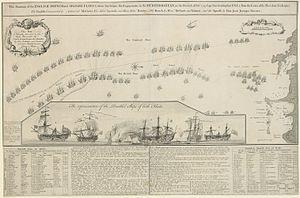
Gravure anglaise présentant la bataille devant Toulon en 1744 avec un résumé de l'action et l'état des vaisseaux les plus abimés.Español: Inglés grabado que representa la batalla de Tolón en 1744 con un resumen de la acción y una descripción de los barcos más dañados.
L'histoire de la marine française de 1715 à 1789 confirme que la Marine française est désormais une force permanente après le difficile enracinement du XVIIᵉ siècle. Réduite à peu de chose en 1715, la Marine royale se reconstruit lentement dans les années 1720-1740 et se montre même très innovante pour tenter de compenser la supériorité de la Royal Navy issue des dernières guerres louis-quatorziennes. Louis XV, qui reprend la politique de paix avec l’Angleterre héritée de la période de la Régence, n’accorde pas à sa flotte la totalité des crédits que lui demandent régulièrement ses ministres ce qui fait plafonner le nombre de vaisseaux, maintient un déficit en frégates et limite souvent à peu de chose l’entraînement à la mer.
La bataille du cap Sicié ou bataille de Toulon, du 22 février 1744, oppose, dans le cadre de la guerre de Succession d'Autriche, une escadre espagnole voulant forcer le blocus de la rade de Toulon, appuyée par la flotte française du Levant, à la flotte britannique de Méditerranée, qui au terme de cette journée de combat est obligée de battre en retraite.